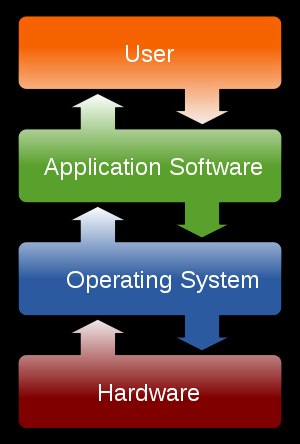
Computerprogram
Et diagram, der viser hvordan brugeren (engelsk User) interagerer med applikationssoftware, på en typisk computer. Applikationssoftwarens lag deler grænseflade med styresystemet (engelsk Operating System), som igen kommunikerer med hardware. Pilene indikerer datastrømme.
Et stykke computersoftware eller kortere software også kaldet programmel, udgøres af et eller flere computerprogrammer. Et computerprogram eller kortere program er en samling processorinstruktioner, som sætter computeren i stand til at løse en bestemt opgave. Dette er i kontrast til fysisk hardware, af hvilken systemet er bygget og faktisk udfører arbejdet. Indenfor datalogi og softwareudvikling omfatter software computerprogrammer, systemprogrammer, hjælpeprogrammer, programbiblioteker og relaterede ikke-udførbare data, såsom online dokumentation eller digitale lagringsmedier. Computerhardware og software forudsætter hinanden og ingen af dem kan realistisk set anvendes alene.